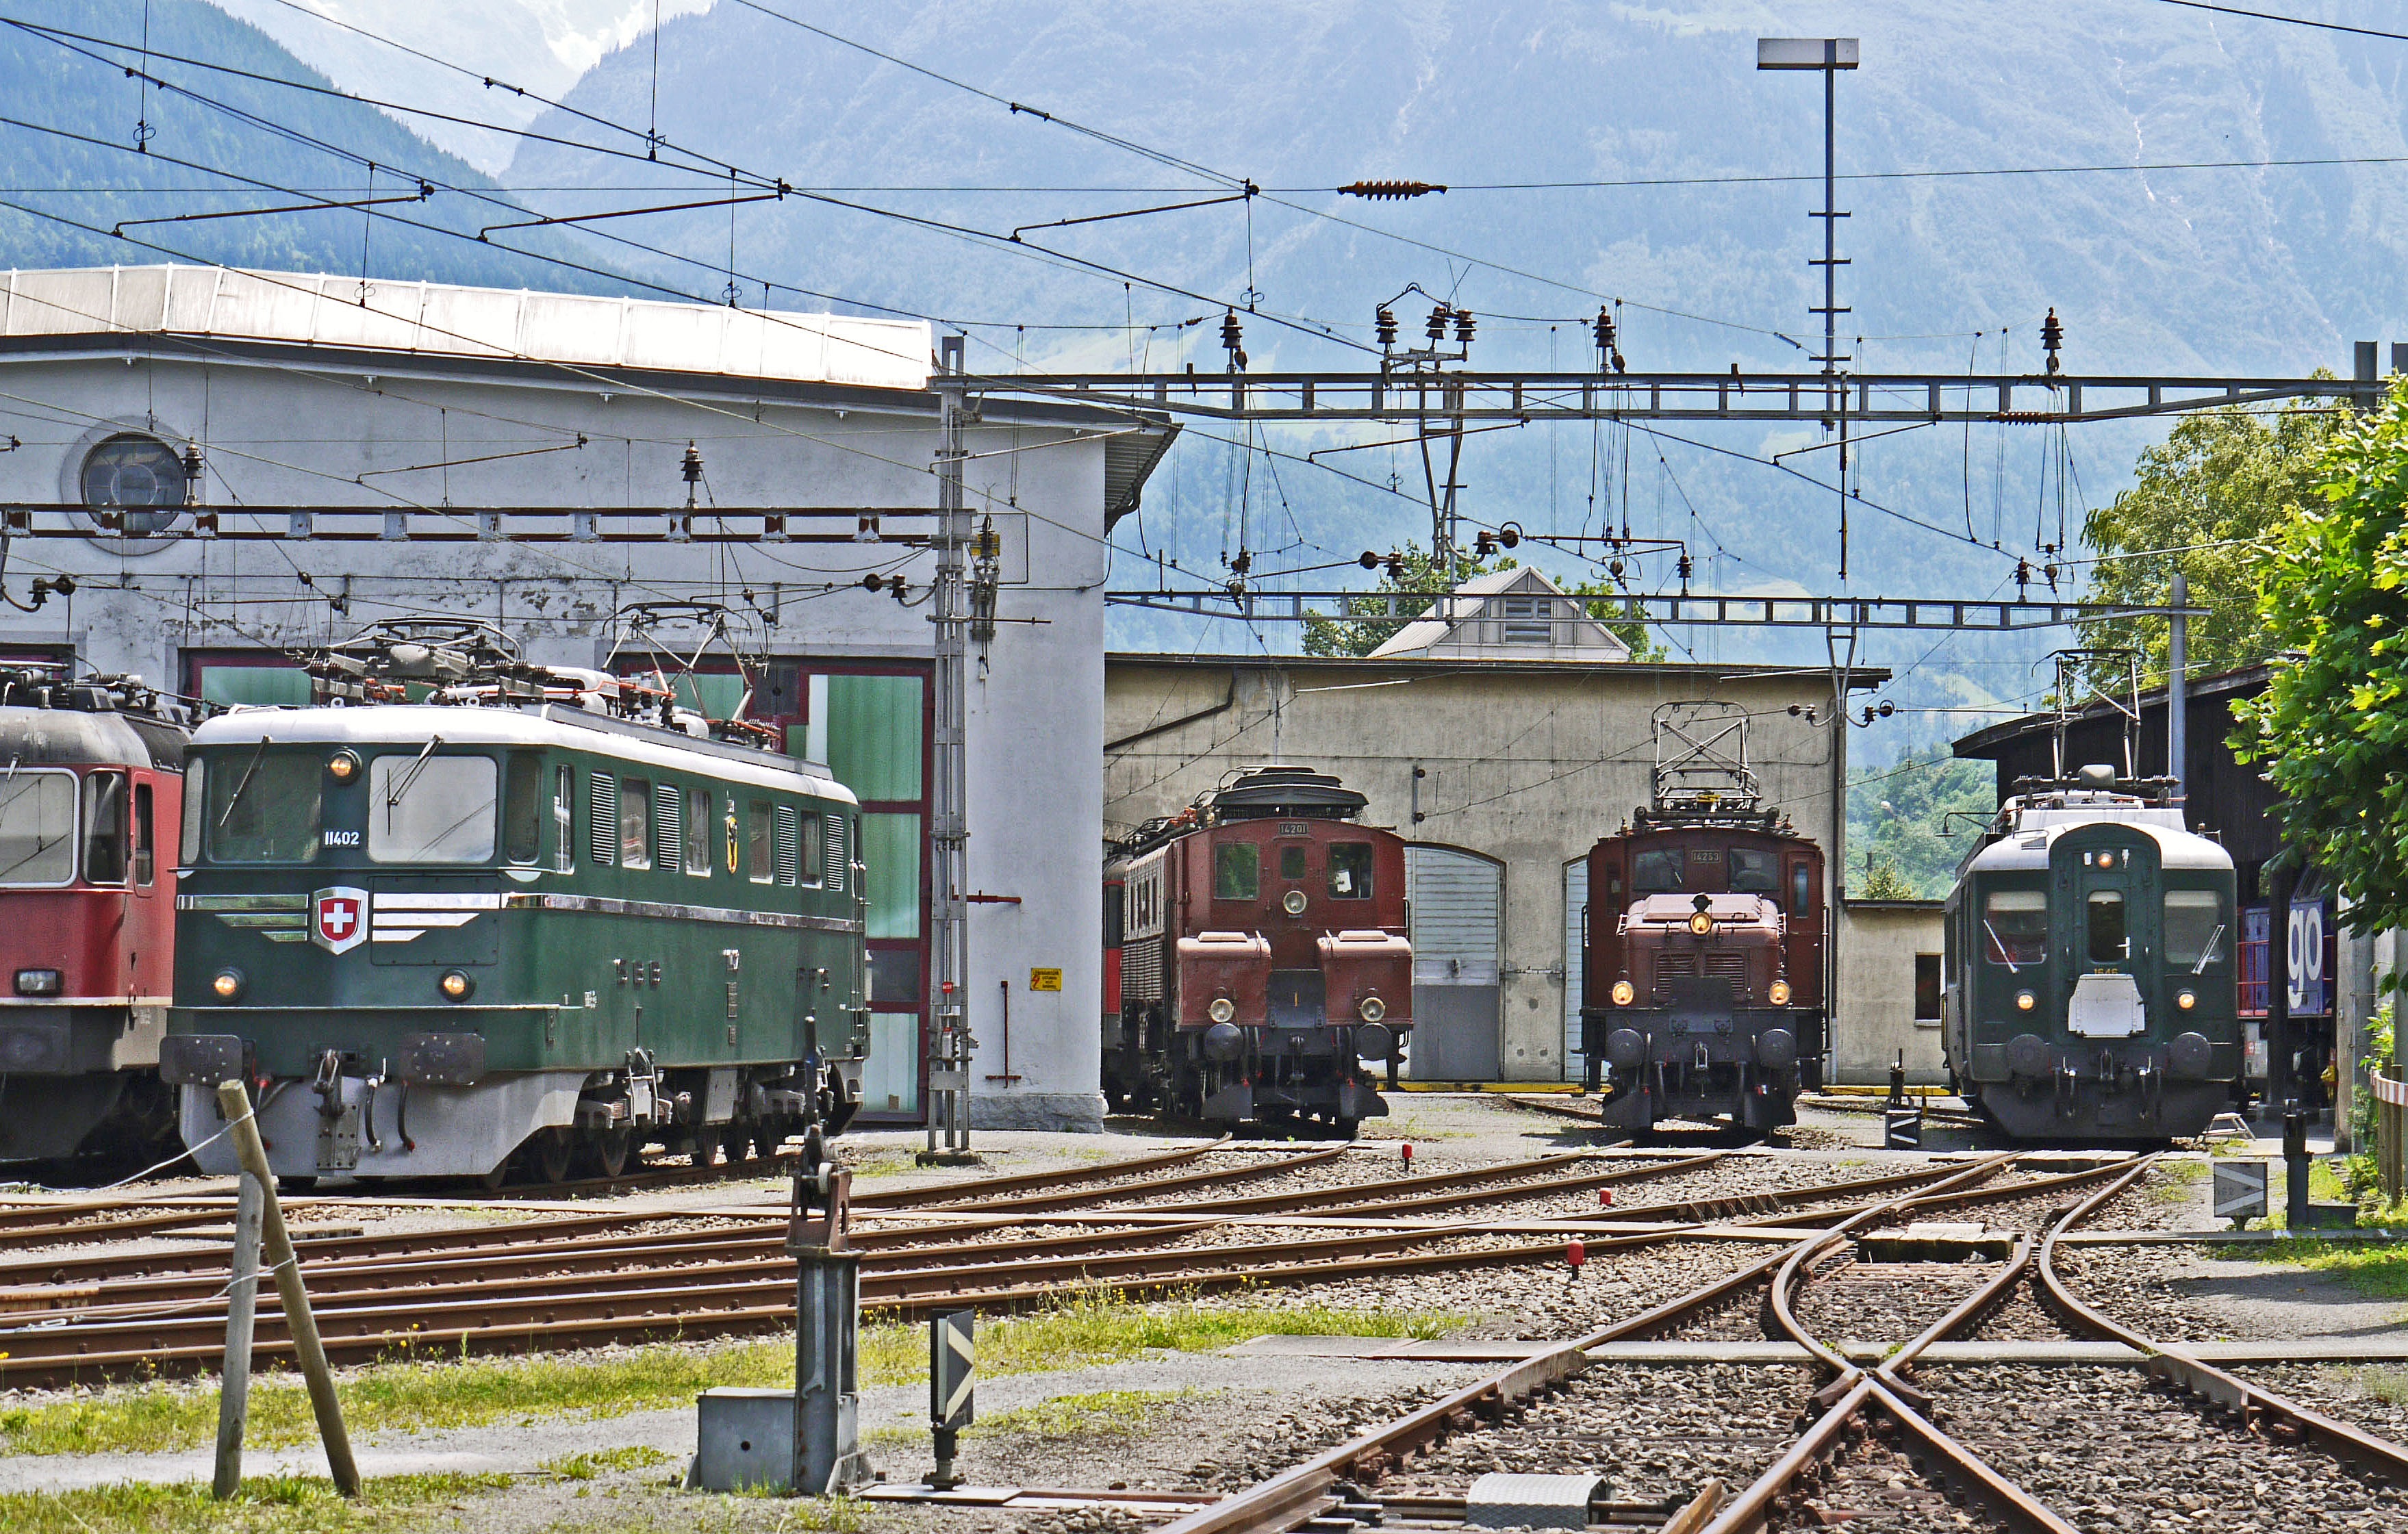
track, railway, train, transport, vehicle, train station, alpine, electricity, crocodile, locomotive, mountains, switzerland, gotthard, oldtimer, famous, demonstration, presentation, sbb, rail transport, electric locomotive, ffs, catenary, cff, locomotive shed, museum day, operational, swiss federal railways, sbb historic, depot of erstfeld, uri, reuss valley, st gotthard, vehicle collection, ae 6 6, central switzerland, land vehicle, residential area, rolling stock, metropolitan area, railroad car, passenger car